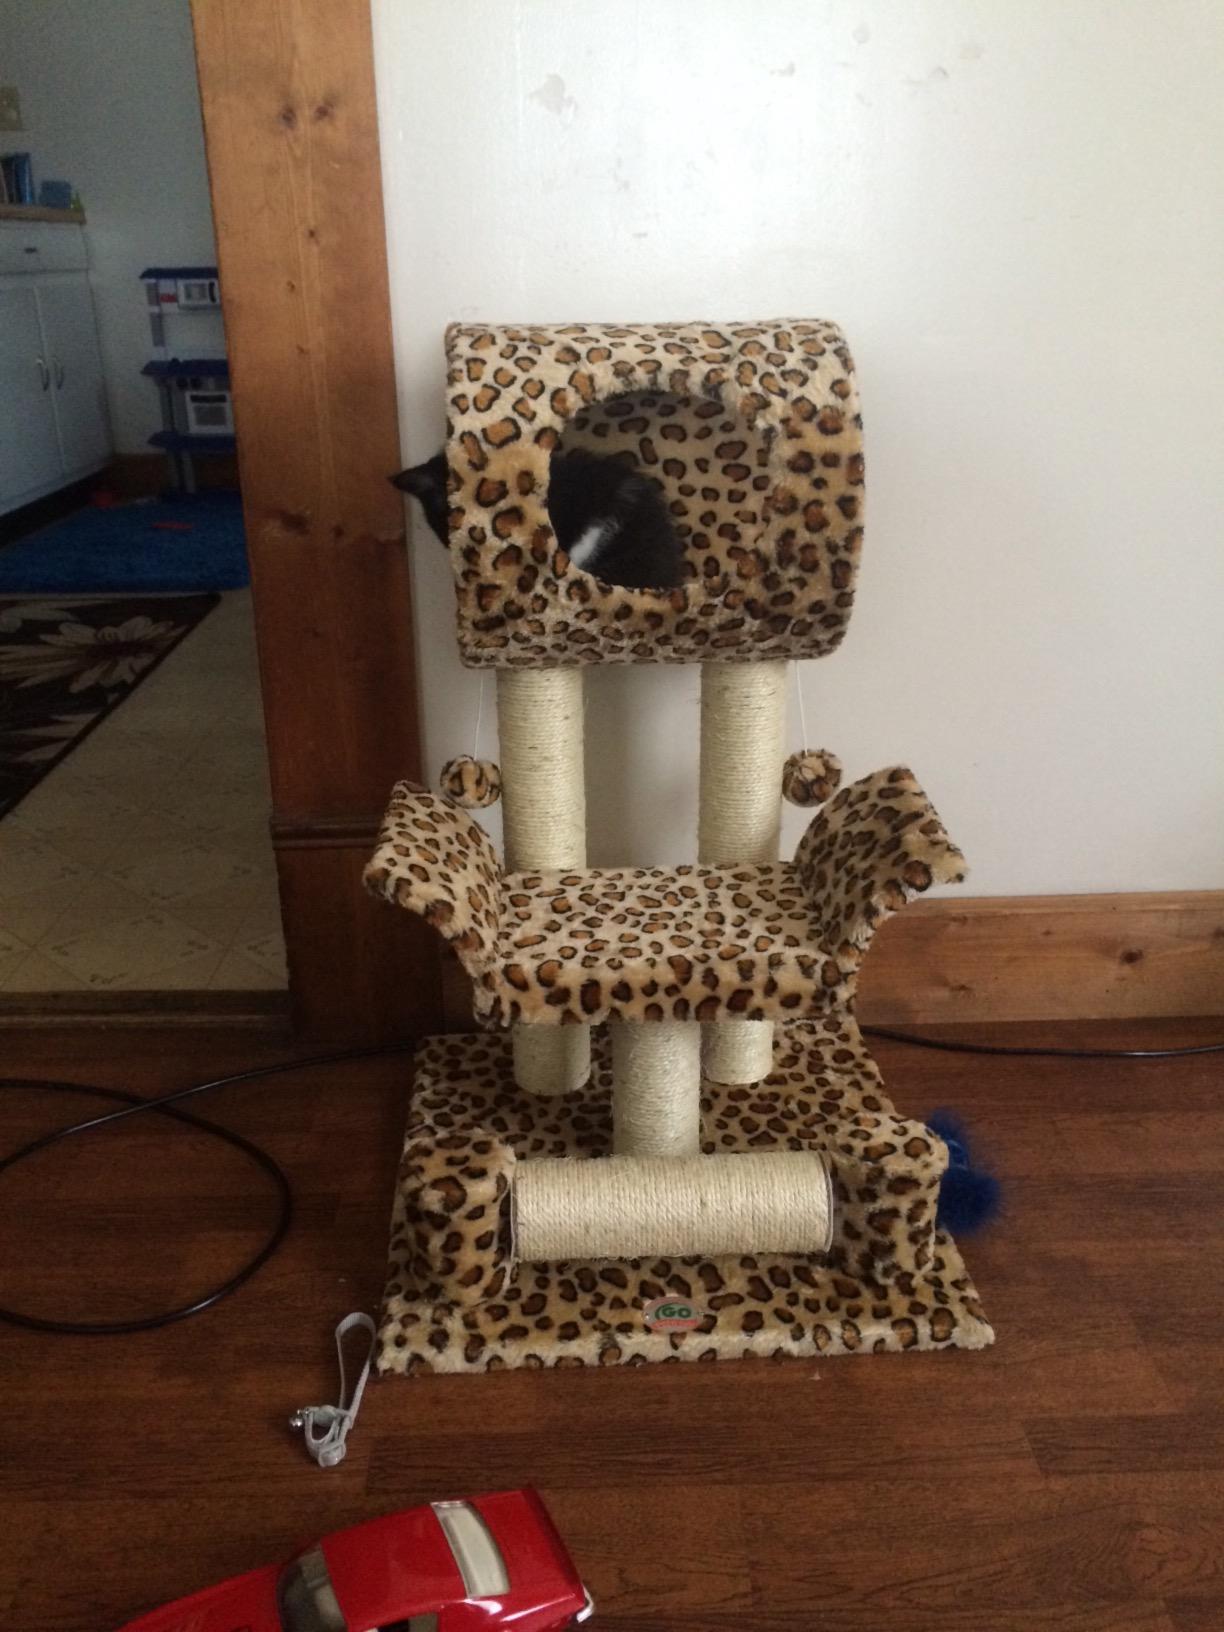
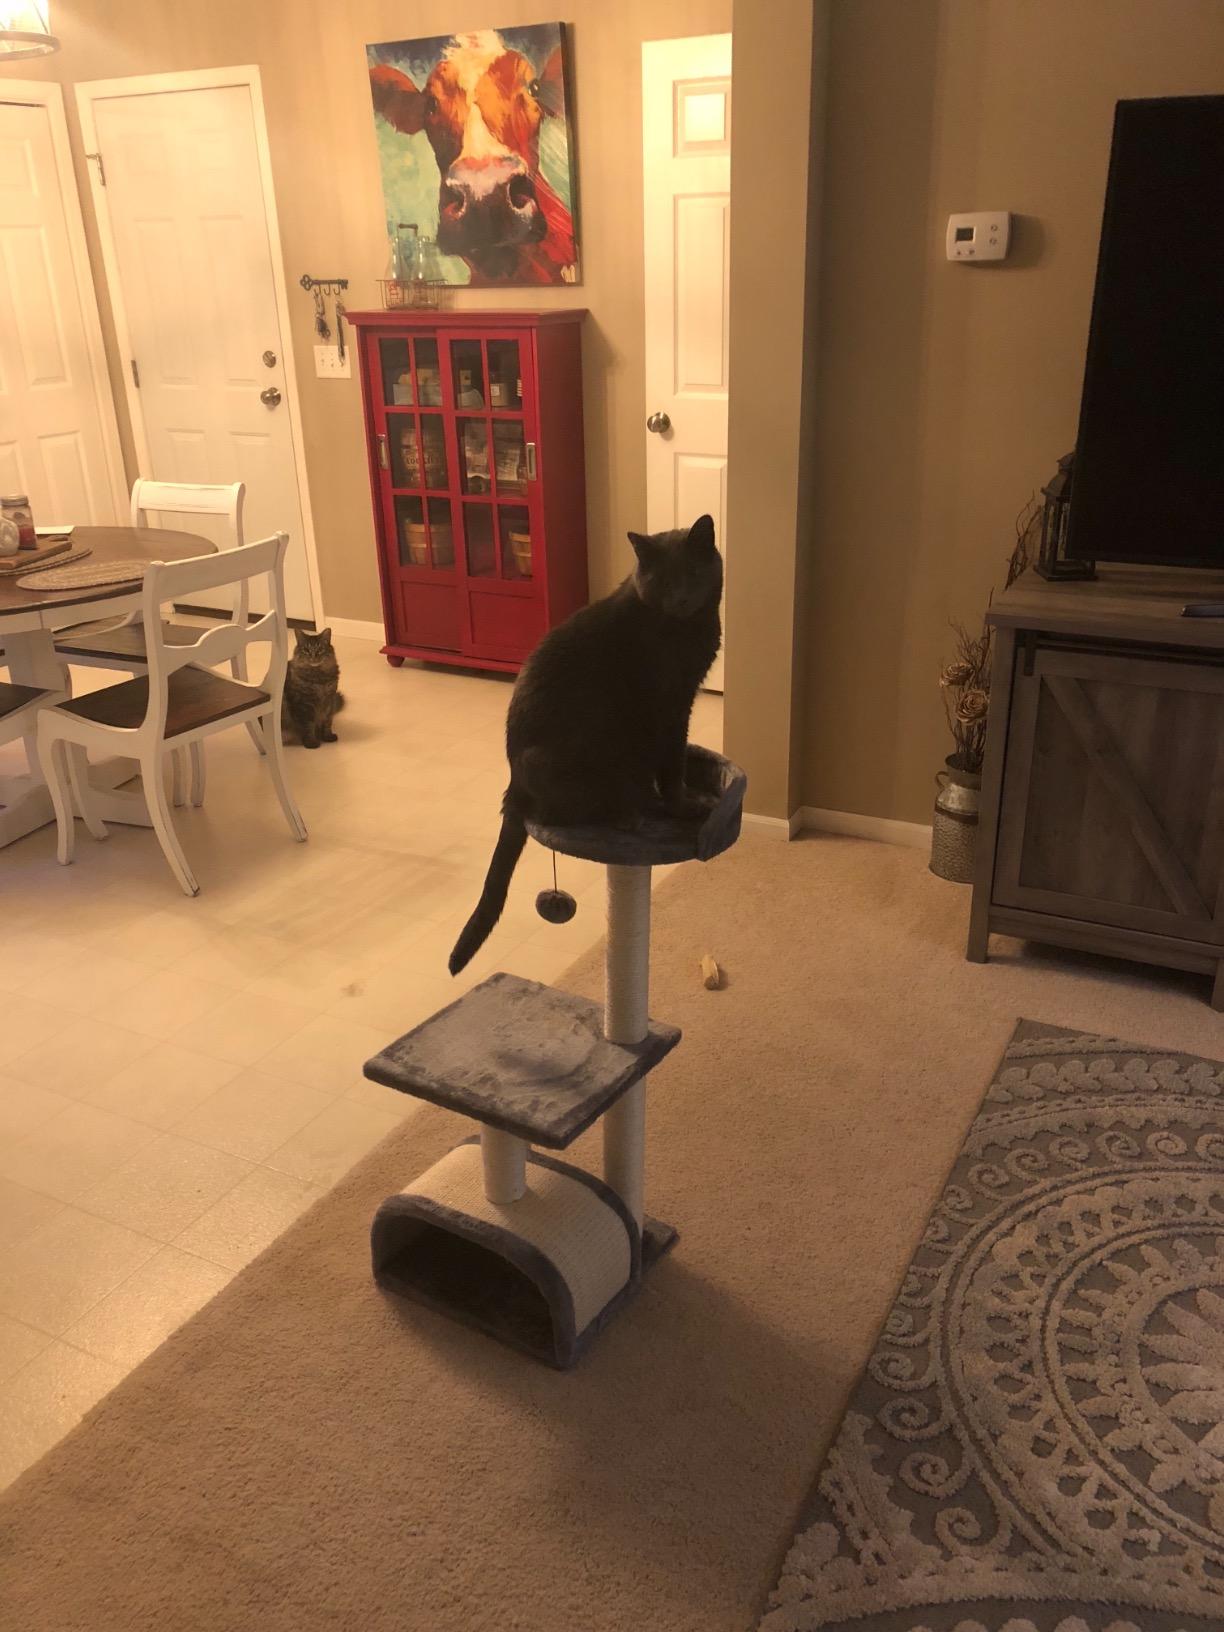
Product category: items_cat tree
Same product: no